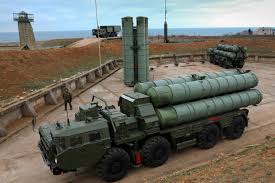
Label: 30N6E